Shulba Sutras

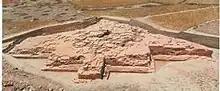
Falcon-shaped "vedi" excavated from Purola, Uttarkashi; likely belonging to the Kuninda period (150 BCE - 250 CE).

The Shulba Sutras are part of the larger corpus of texts called the Shrauta Sutras, considered to be appendices to the Vedas. They are the only sources of knowledge of Indian mathematics from the Vedic period. Unique Vedi (fire-altar) shapes were associated with unique gifts from the Gods. For instance, "he who desires heaven is to construct a fire-altar in the form of a falcon"; "a fire-altar in the form of a tortoise is to be constructed by one desiring to win the world of Brahman" and "those who wish to destroy existing and future enemies should construct a fire-altar in the form of a rhombus".